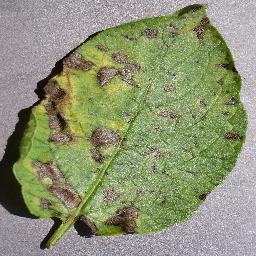
Label: Potato___Early_blight